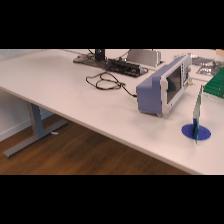
Label: NonHuman